Sebastiaan Bowier

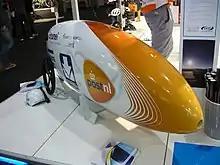
VeloX3

The VeloX3 bicycle he used has a profiled carbon fibre shell covered with the same type of coating used on Formula One cars. It experiences approximately one-tenth of the drag of a conventional bicycle, and uses a camera on the top for navigation. It was found that hard pedalling led to deformation of the shell, which had to be corrected before the record could be set. Two new shells were used for the racing, with parts from the testing vehicles being reused.